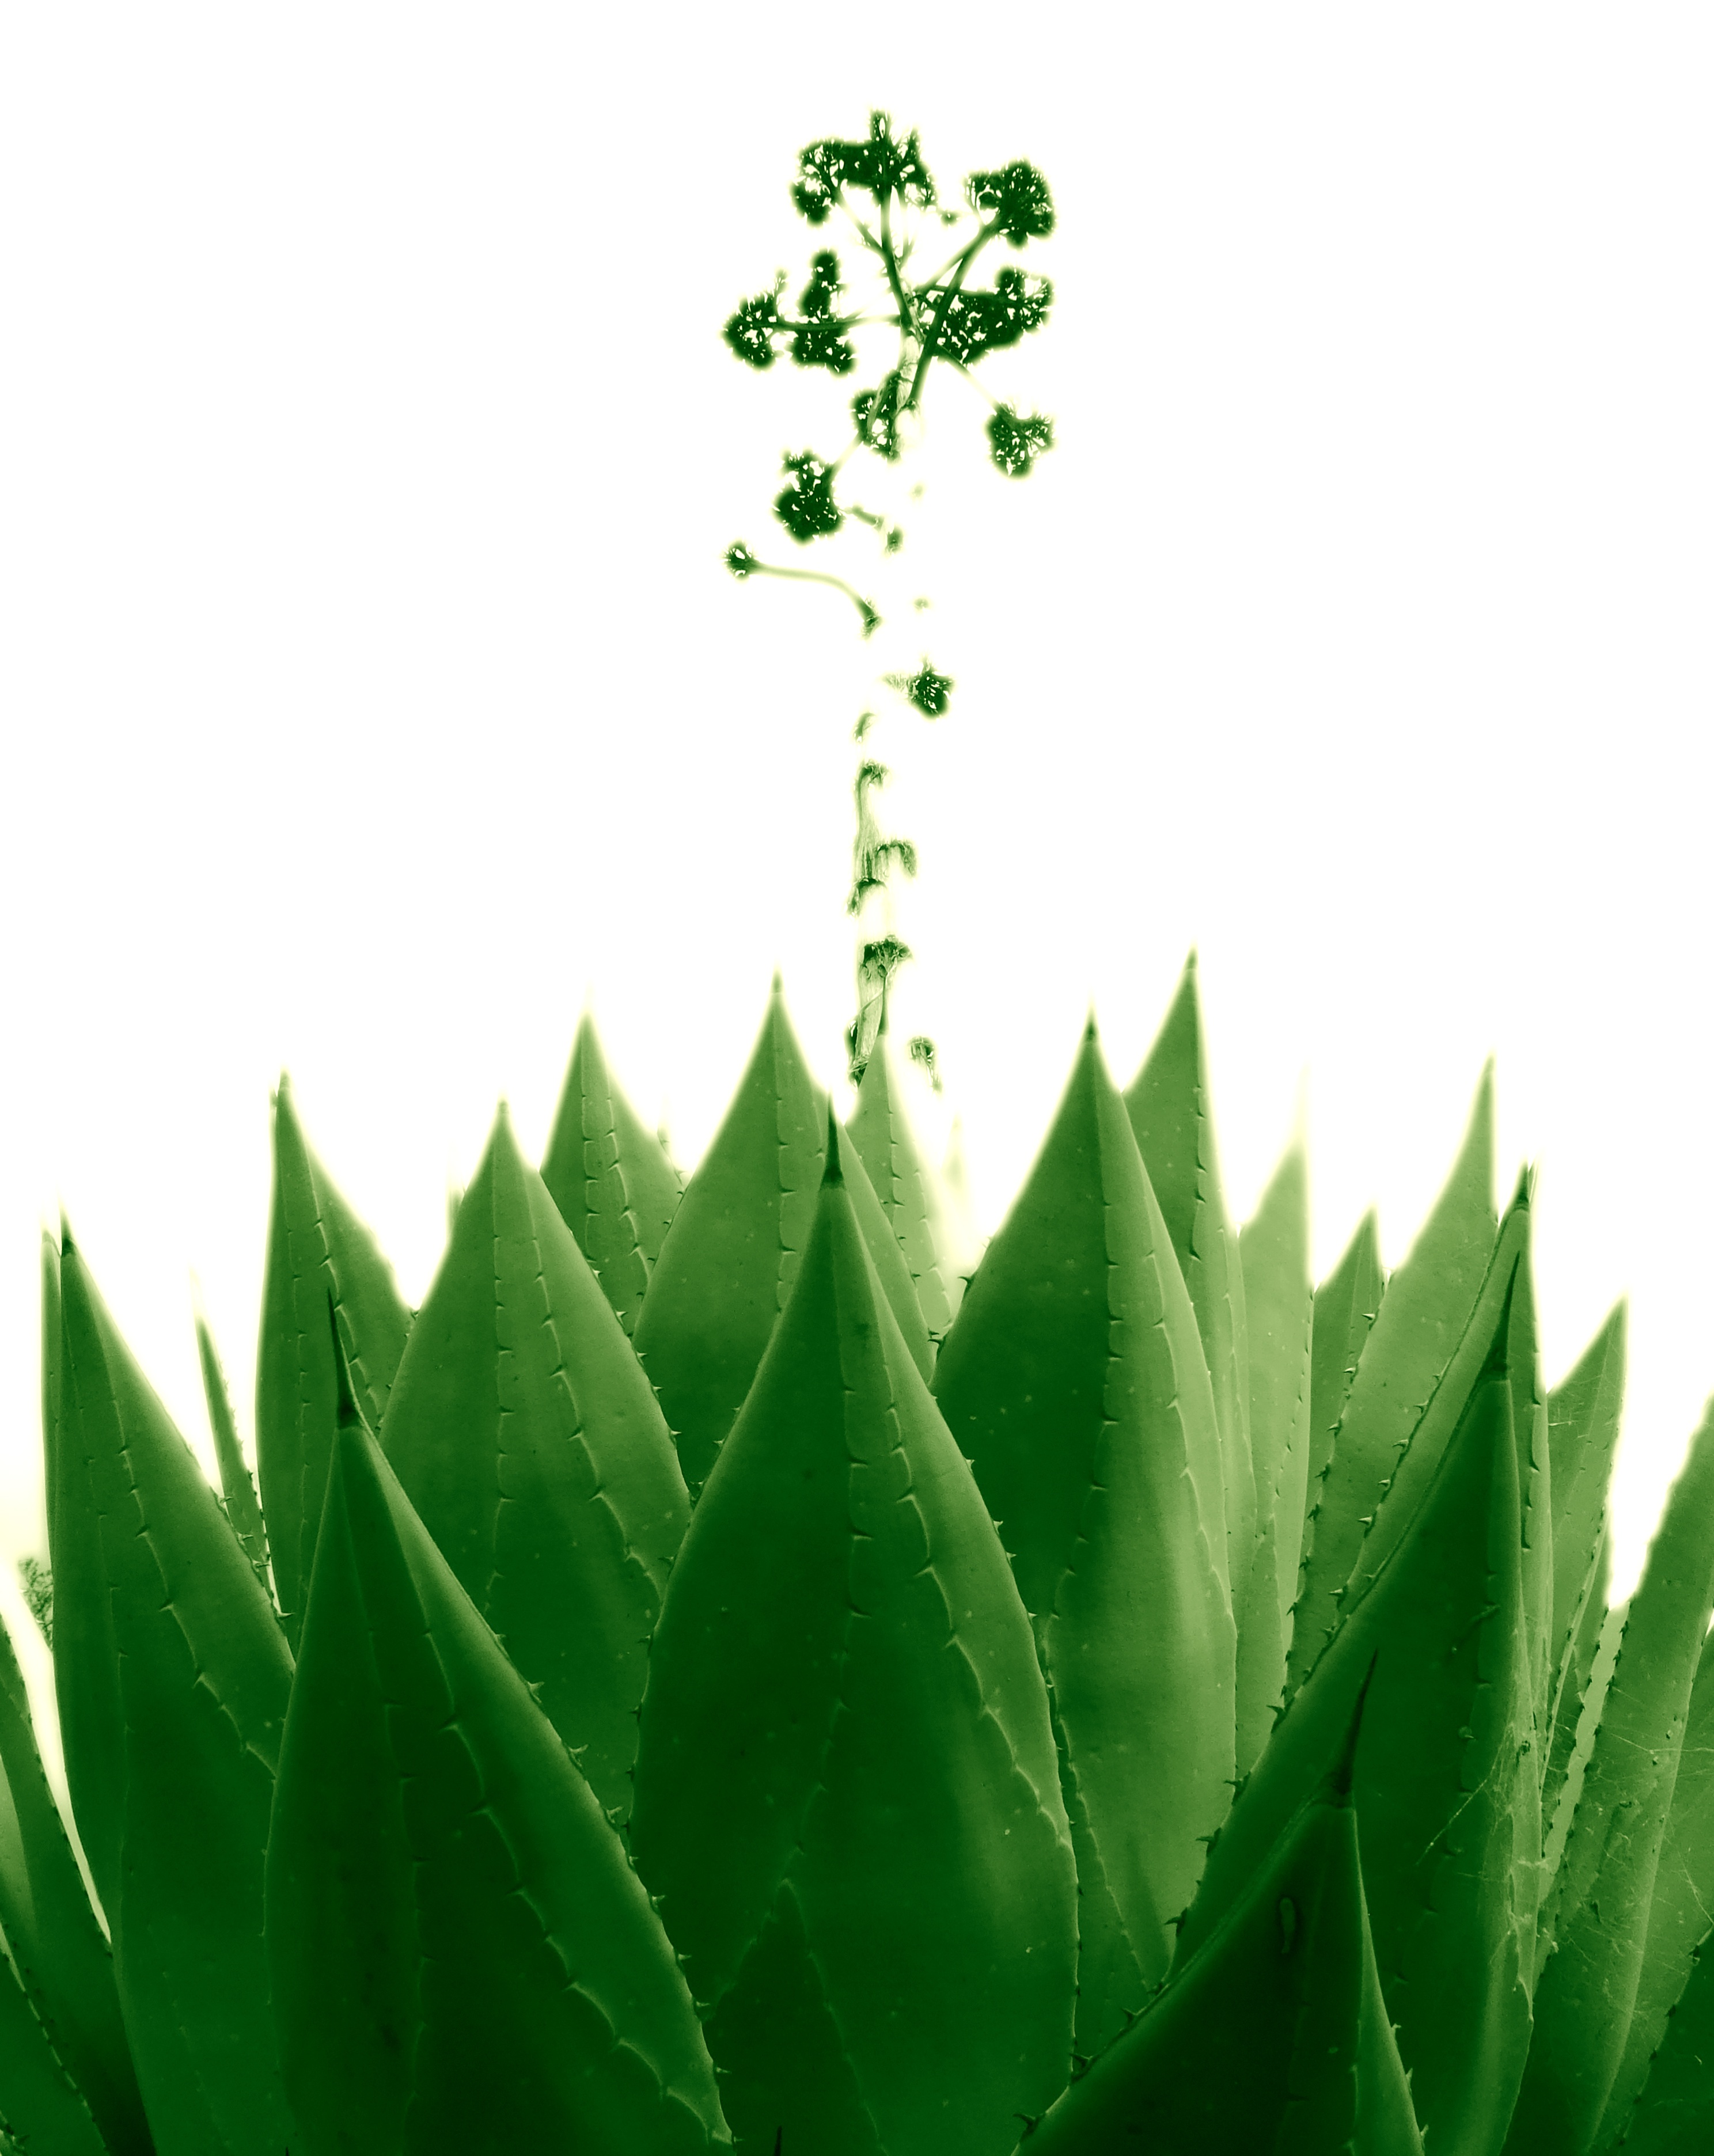
tree, grass, branch, plant, leaf, flower, green, herb, botany, flora, flowering plant, plant stem, land plant